Reginald Frederick Chapman

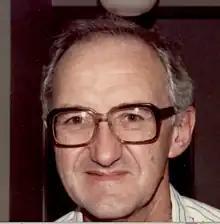
Chapman in 2000

Reginald Frederick Chapman (2 July 1930 – 2 May 2003) was an English entomologist who later worked at the University of Arizona. He wrote a landmark textbook on the anatomy and physiology of insects, "The Insects- Structure and Function", several editions of which have been published.